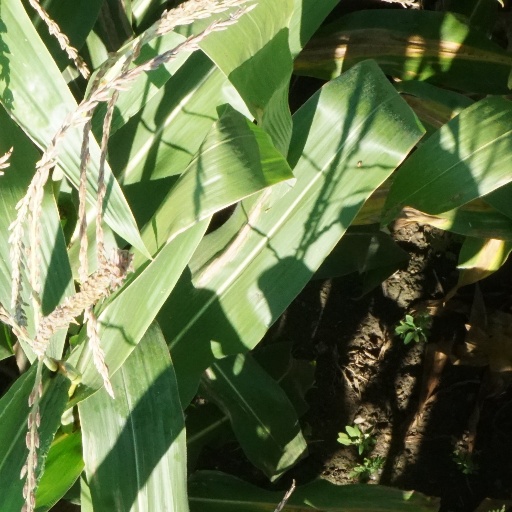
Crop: maize; corn